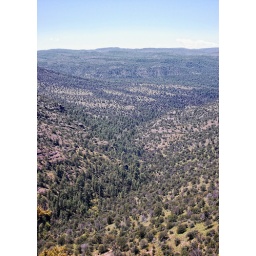
Undulating mountains of trees betray sources of water where their presence increases around the valley basin.